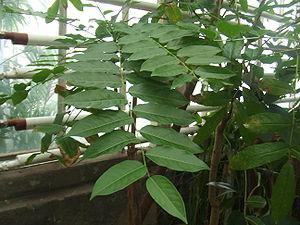
Le girembellier est un arbre de Madagascar répandu également dans le sud asiatique. Il appartient à la famille des Euphorbiaceae, ou des Phyllanthaceae selon la classification phylogénétique.